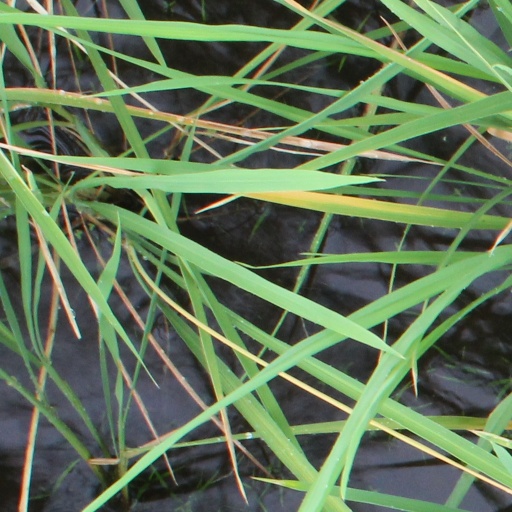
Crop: rice